Charlton, London

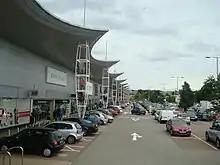
Greenwich Shopping Park

The centre of Charlton, known as Charlton Village, lies on the edge of high ground about 7 miles east-south-east of central London, on the B210. West of the village the main road is called Charlton Road, and to the east, Charlton Park Road; the road itself is called 'The Village' in the village centre. A preserved model K2 red telephone box stands on Charlton Road. A minor road called Charlton Church Lane leads north down the hill from St Luke's Church to the station and the A206. Beyond the railway line lies the more heavily industrial riverside area referred to as New Charlton or Charlton Riverside.